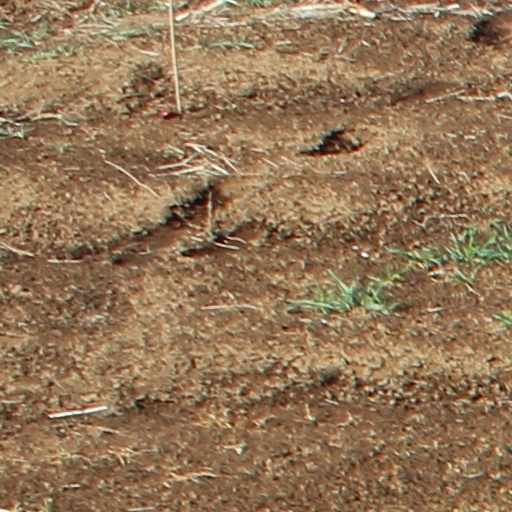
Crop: wheat